Ruhengeri

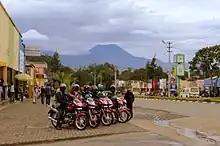
Photo of Ruhengeri in 2012 with volcanoes visible in the background

Ruhengeri lies near the twin lakes of Lake Burera and Lake Ruhondo and is the gateway city to Volcanoes National Park and the famous mountain gorillas in the north-western part of the country.